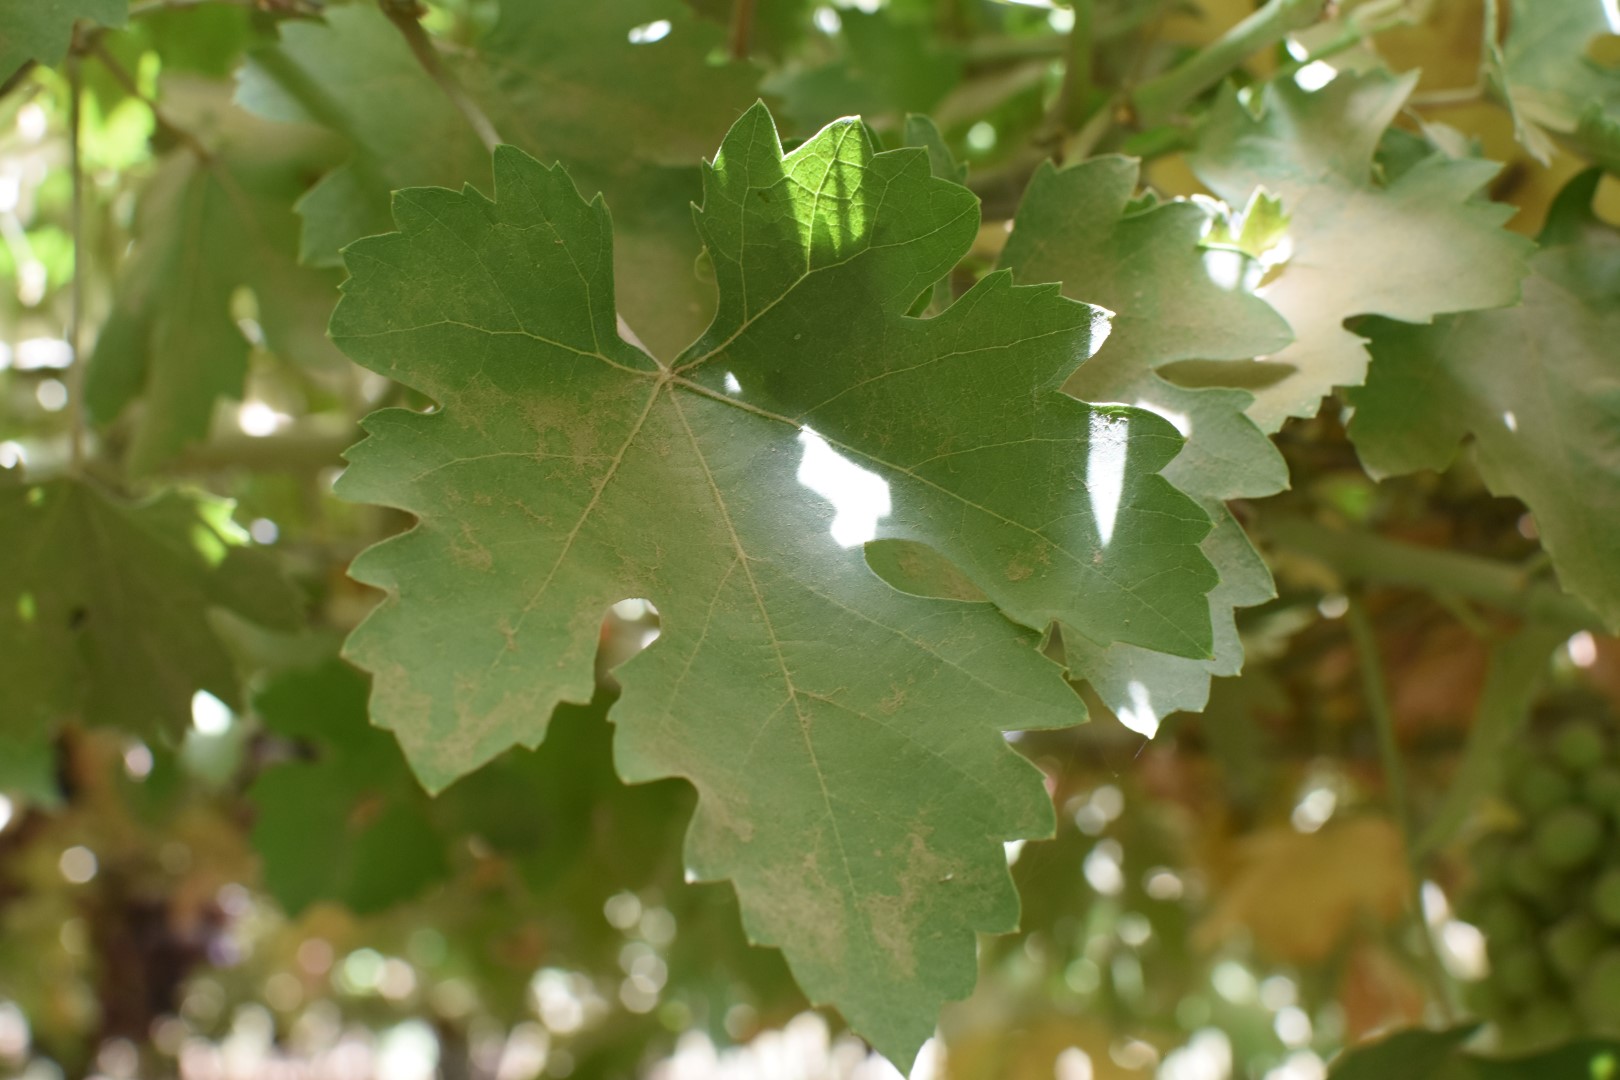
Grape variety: Riasi